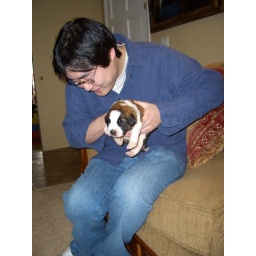
St. Bernard puppies 2 weeks and 1 day old! 9 in total, 3 girls and 6 boys.